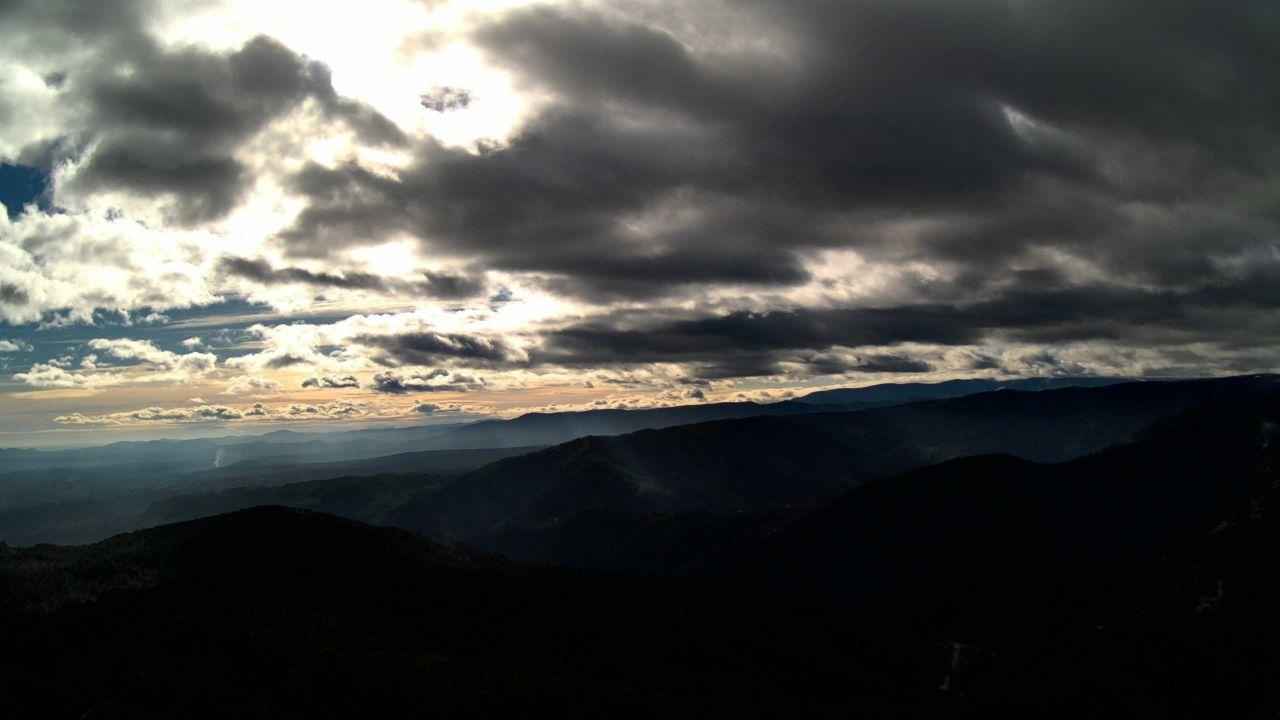
Fire: no
Smoke: yes